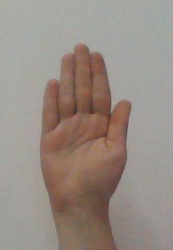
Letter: seen